Castletown railway station

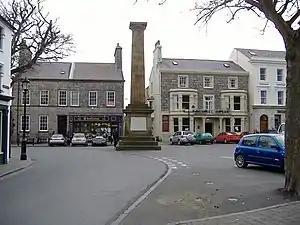
The historic market square, parade and George Hotel with the Smelt Monument at its centre, a short walk from the station

Despite the town's importance (it served as the island's capital until 1869, just five years before the railway's arrival) the railway station is some distance from the centre of the town, at the north-easterly side. The railway company considered many various alternative sites for the station before settling upon the location; a cursory view of a map of the line reveals that between the preceding station (Ballasalla) and the following one (Ballabeg) the line deviates considerably from its course. Despite this, the station has always been one of the most active on the line, providing a source of much freight and goods traffic over the years. Since the station was established the town has spread considerably to the extent that today is surrounded along one side by both residential and industrial premises, including a petrol station and car sales establishment. The main attractions of the town are a short walk from the station, an approximate five-minute walk from the station along the bank of the Silverburn River leading to the heart of the town which surrounds the inner harbour. The town itself was considered to be second only to Douglas in importance to the island; with its bustling harbour and active agricultural scene, the station's importance remained until the final days of operation with livestock being transported from the station's cattle dock (the remains of which are still visible today) until the final year the railway operated its full network in 1965, although the line did reopen to passengers only later. Close to the station are the local primary school at Victoria Road, the medical centre in the Sandfield Complex, the local Morton Hall, and Qualtrough's Timber Yard, all in walking distance.